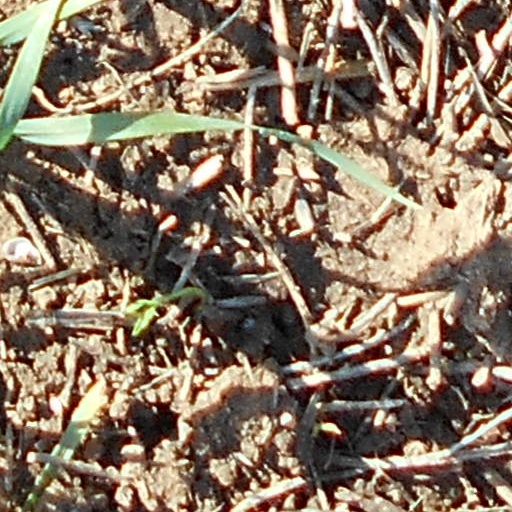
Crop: wheat